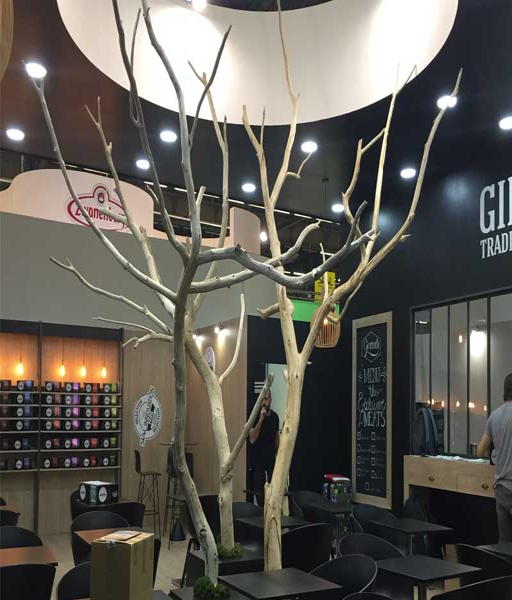
a selection of dead tree for your decoration